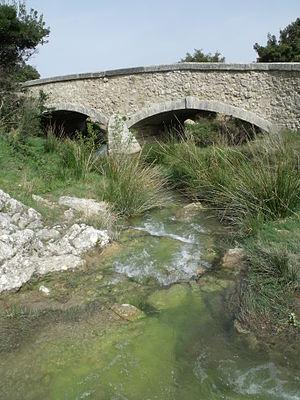
Gaudre de Romanin au guet du Calan de Rousset, Saint-Rémy-de-Provence (13)
Le massif des Alpilles est un massif montagneux de faible altitude, au paysage original de roches blanches calcaires, situé au nord-ouest du département français des Bouches-du-Rhône. Il s'étend d'ouest en est entre Tarascon et Orgon sur une superficie de 50 000 hectares, et sur seize communes, bien que très partiellement pour Tarascon et Saint-Martin-de-Crau. Environ 43 000 personnes vivent dans les Alpilles. Depuis le 13 juillet 2006, les collectivités locales sont associées au sein du parc naturel régional des Alpilles.
Un gaudre désigne un cours d'eau souvent à sec en été et à faible débit le reste de l'année.
Le gaudre de Romanin est une rivière française, sous-affluent du Rhône, qui coule dans le département des Bouches-du-Rhône et la région Provence-Alpes-Côte d'Azur.